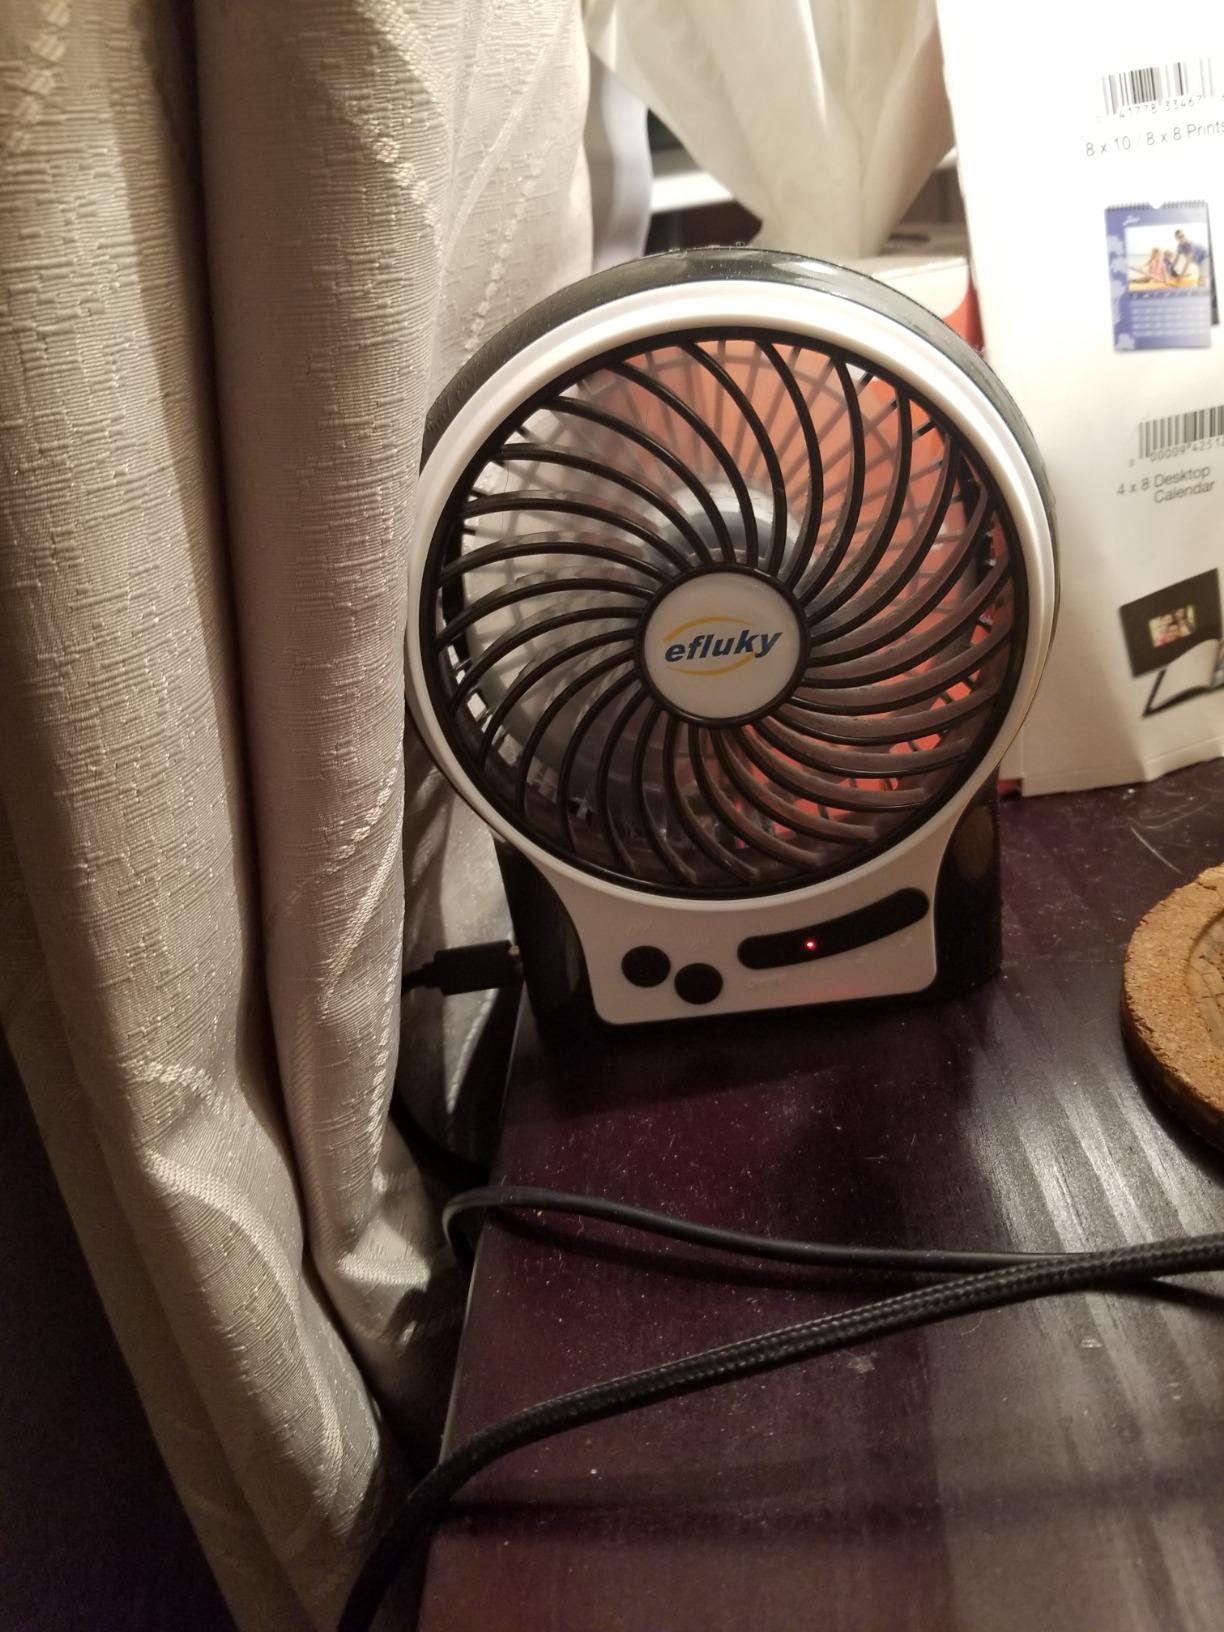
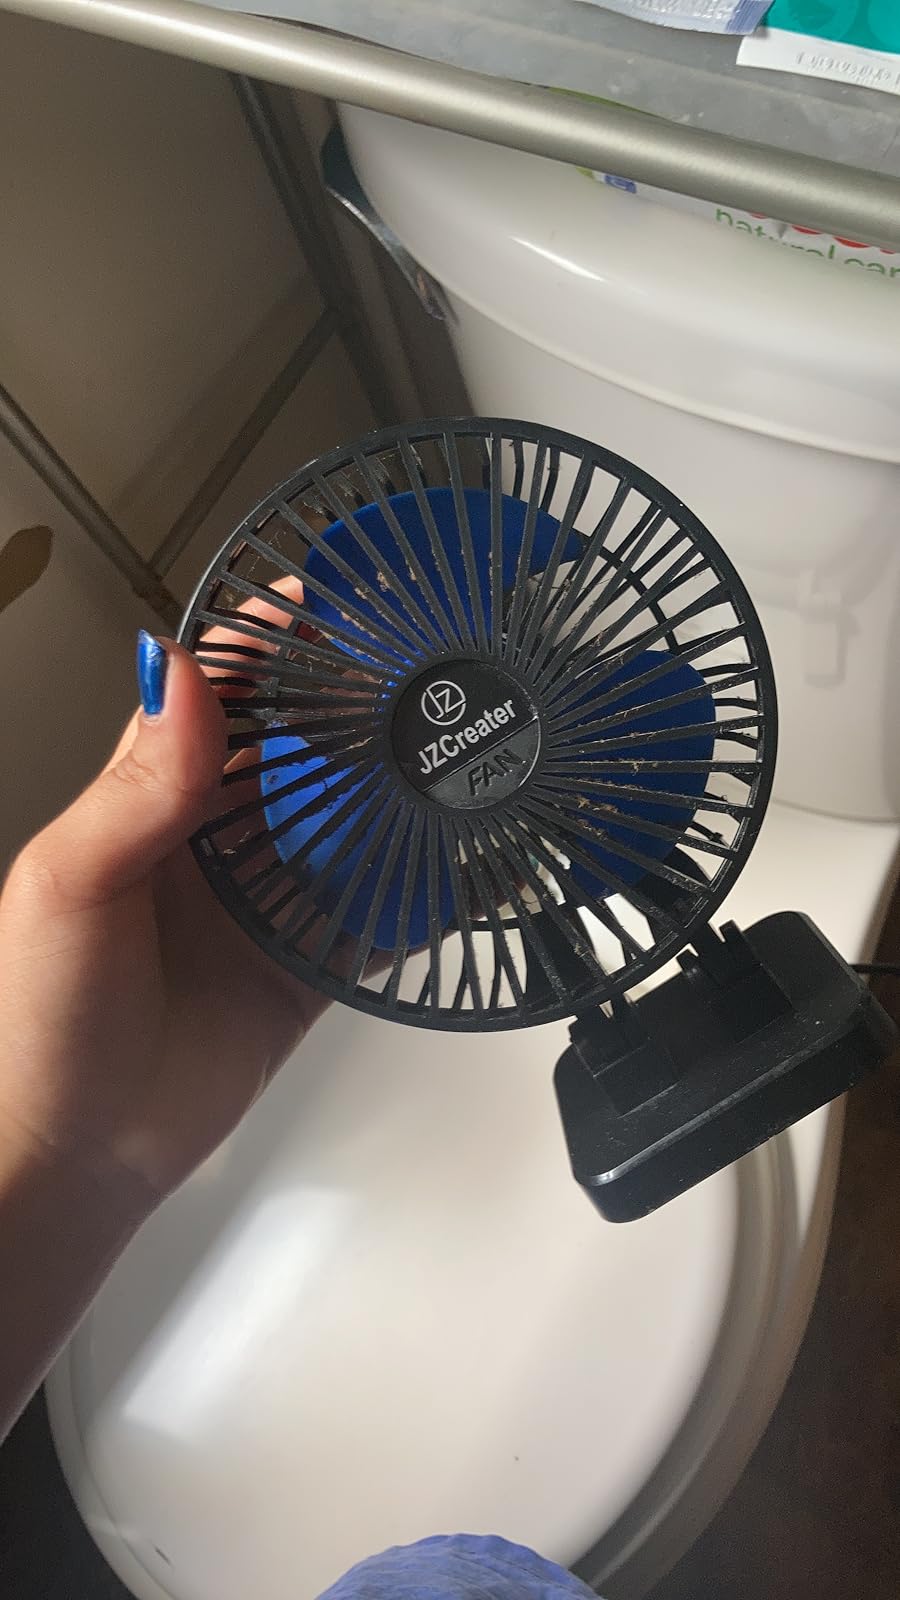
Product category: fan
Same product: no